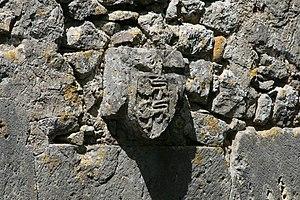
Le pont du Gril de Corbelin, ou pont du Gril est un pont en maçonnerie français situé sur le territoire de la commune de Griselles dans le département du Loiret et la région Centre-Val de Loire.